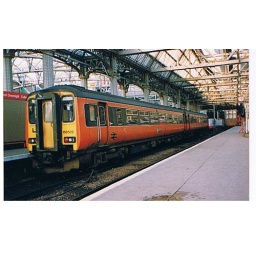
in the old orange and black colours of strathclyde transport